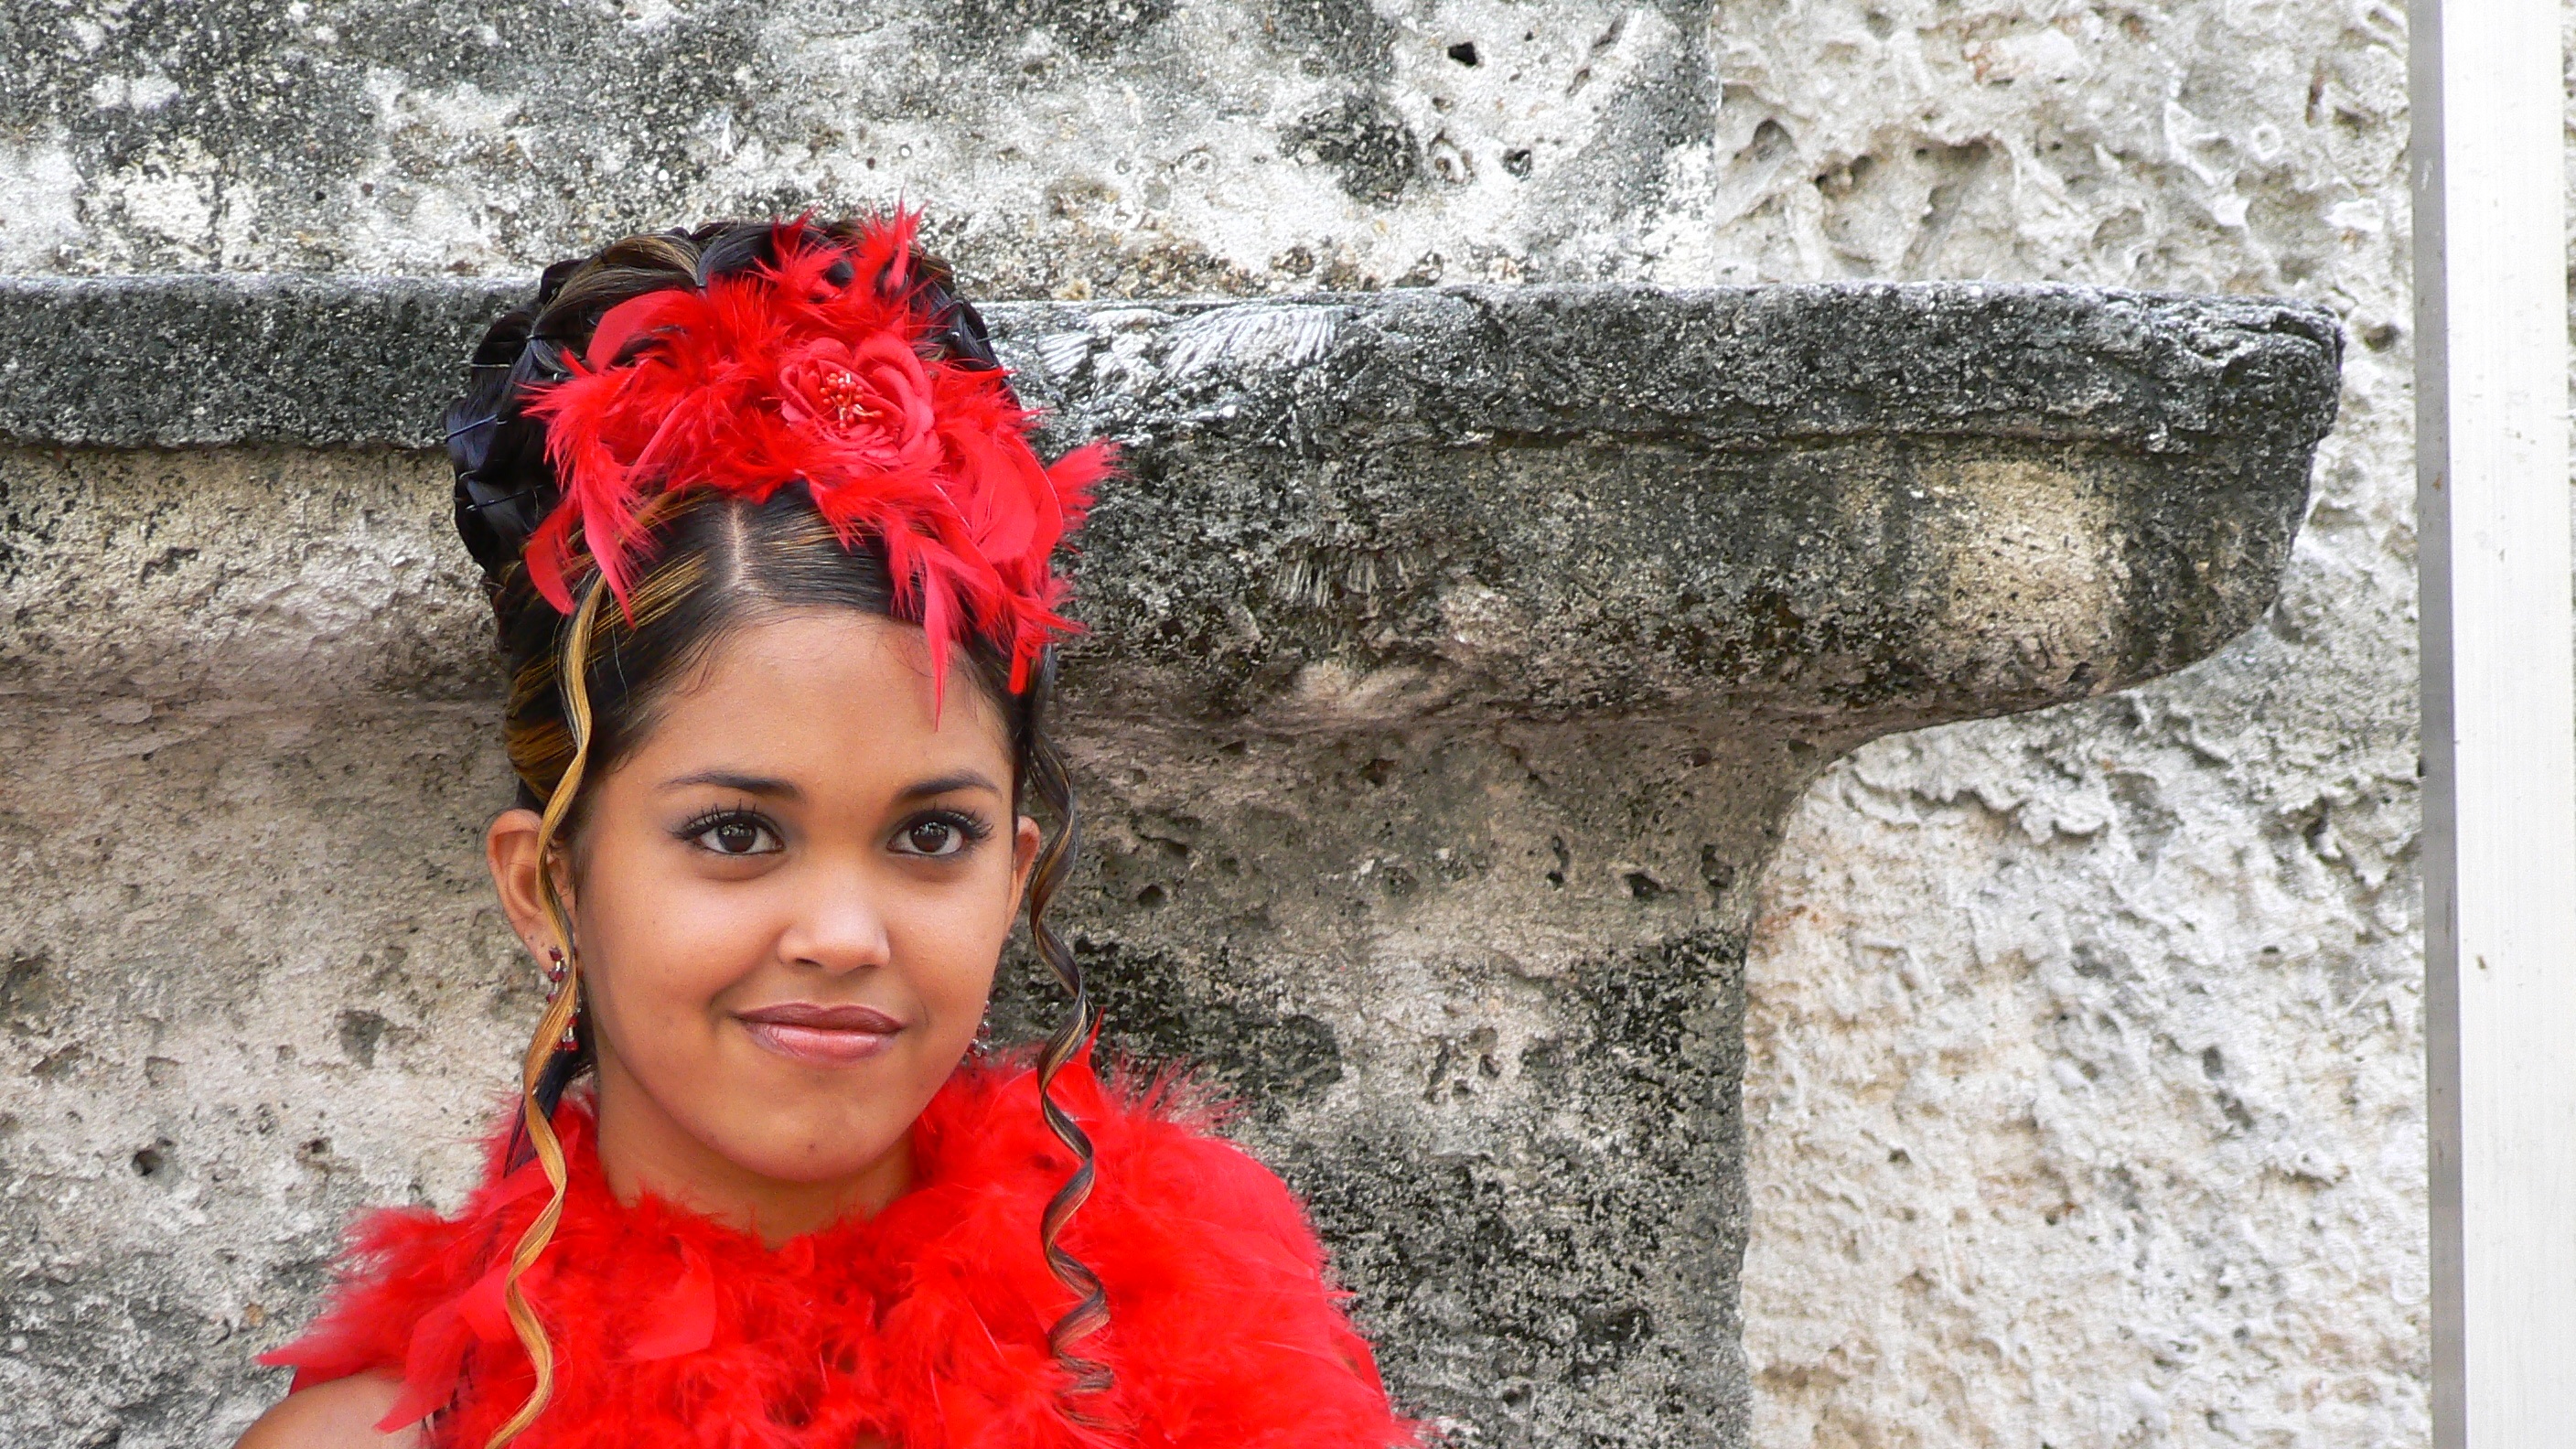
person, people, girl, flower, red, color, child, clothing, cuba, dress, temple, photograph, image, character, tradition, costume